Fayetteville, North Carolina

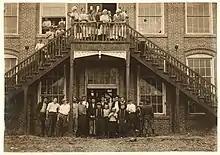
Children working in the Tolar, Hart and Holt Mills in Fayetteville, 1914. Photo by Lewis Hine.

Cumberland County's population increased in the post-World War II years, with its 43% increase in the 1960s the largest in any of North Carolina's 100 counties. Construction was fast-paced as shopping developments, and suburban subdivisions began to spread outside the Fayetteville city limits toward Fort Bragg and Pope Air Force Base. The Fayetteville and Cumberland County school systems moved toward integration gradually, beginning in the early 1960s; busing brought about wider-scale student integration in the 1970s.